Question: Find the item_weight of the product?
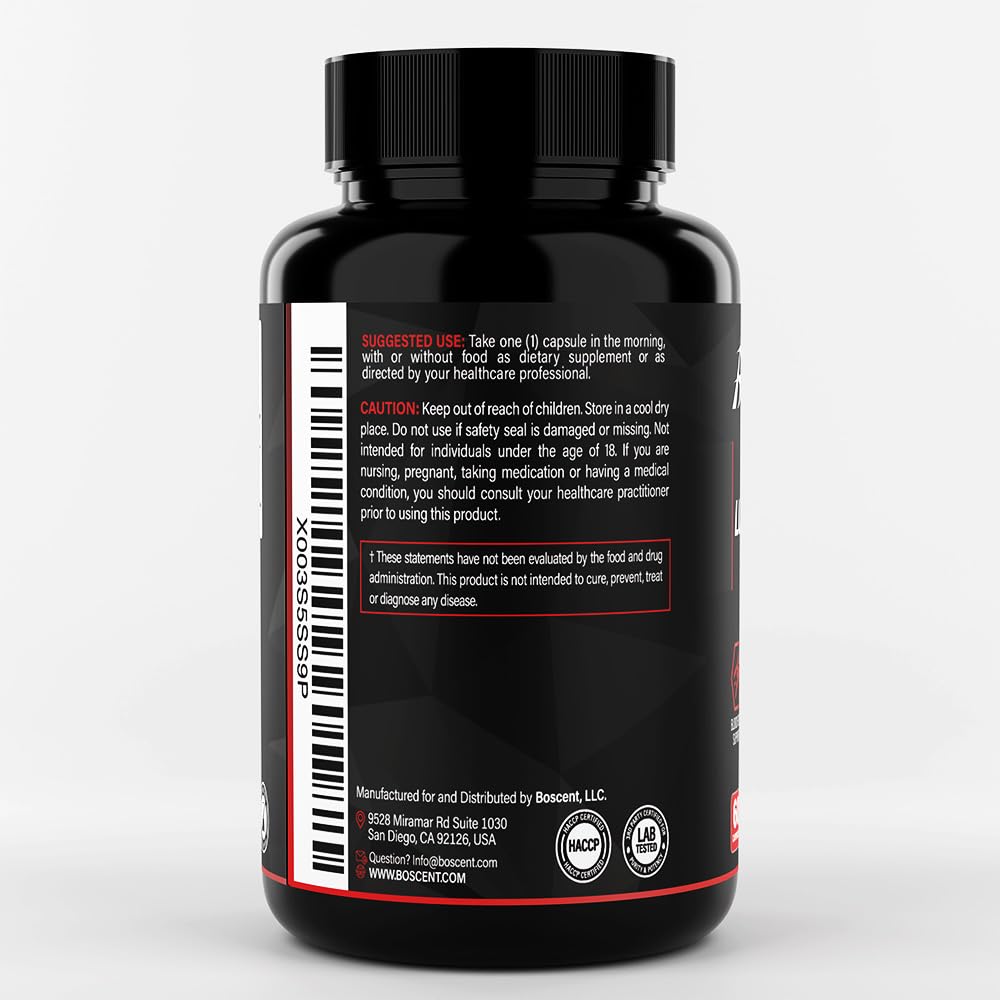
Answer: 1.0 ounce